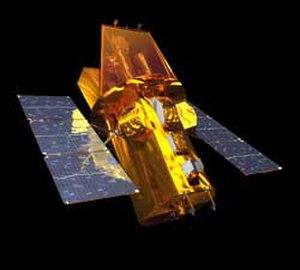
On entend par véhicule spatial ou astronef ou spationef un véhicule permettant de se déplacer dans l'espace ou d'y accéder depuis la surface d'un corps céleste.